Abort, Retry, Fail?

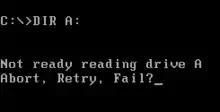
MS-DOS prompts "Abort, Retry, Fail?" after being commanded to list a directory with no diskette in the drive using the codice_1 command.

"Abort, Retry, Fail?" (or "Abort, Retry, Ignore?") is an error message found in DOS operating systems, which prompts the end-user for a course of action to follow. Although an improvement over CP/M, the message has been cited as an example of poor usability in computer user interfaces.